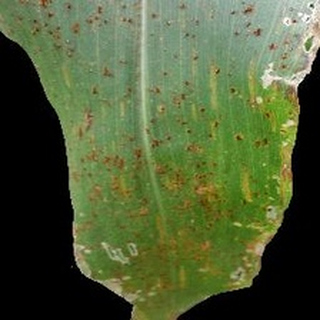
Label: corn_common_rust